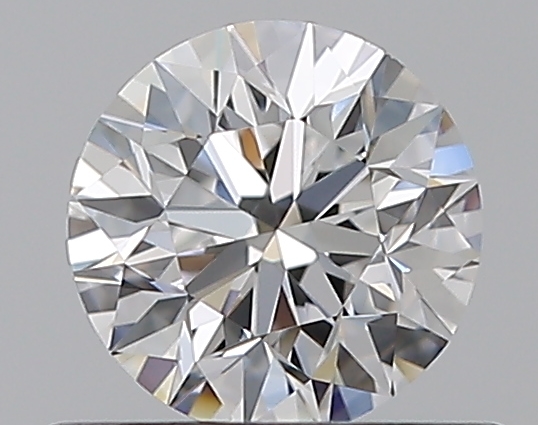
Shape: round
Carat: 0.5
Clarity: VVS2
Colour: D
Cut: VG
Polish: EX
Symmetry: GD
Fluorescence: N
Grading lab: GIA
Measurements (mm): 4.98 x 5.02 x 3.22